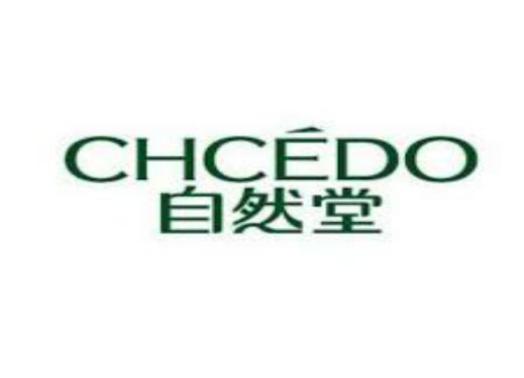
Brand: chando
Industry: Necessities